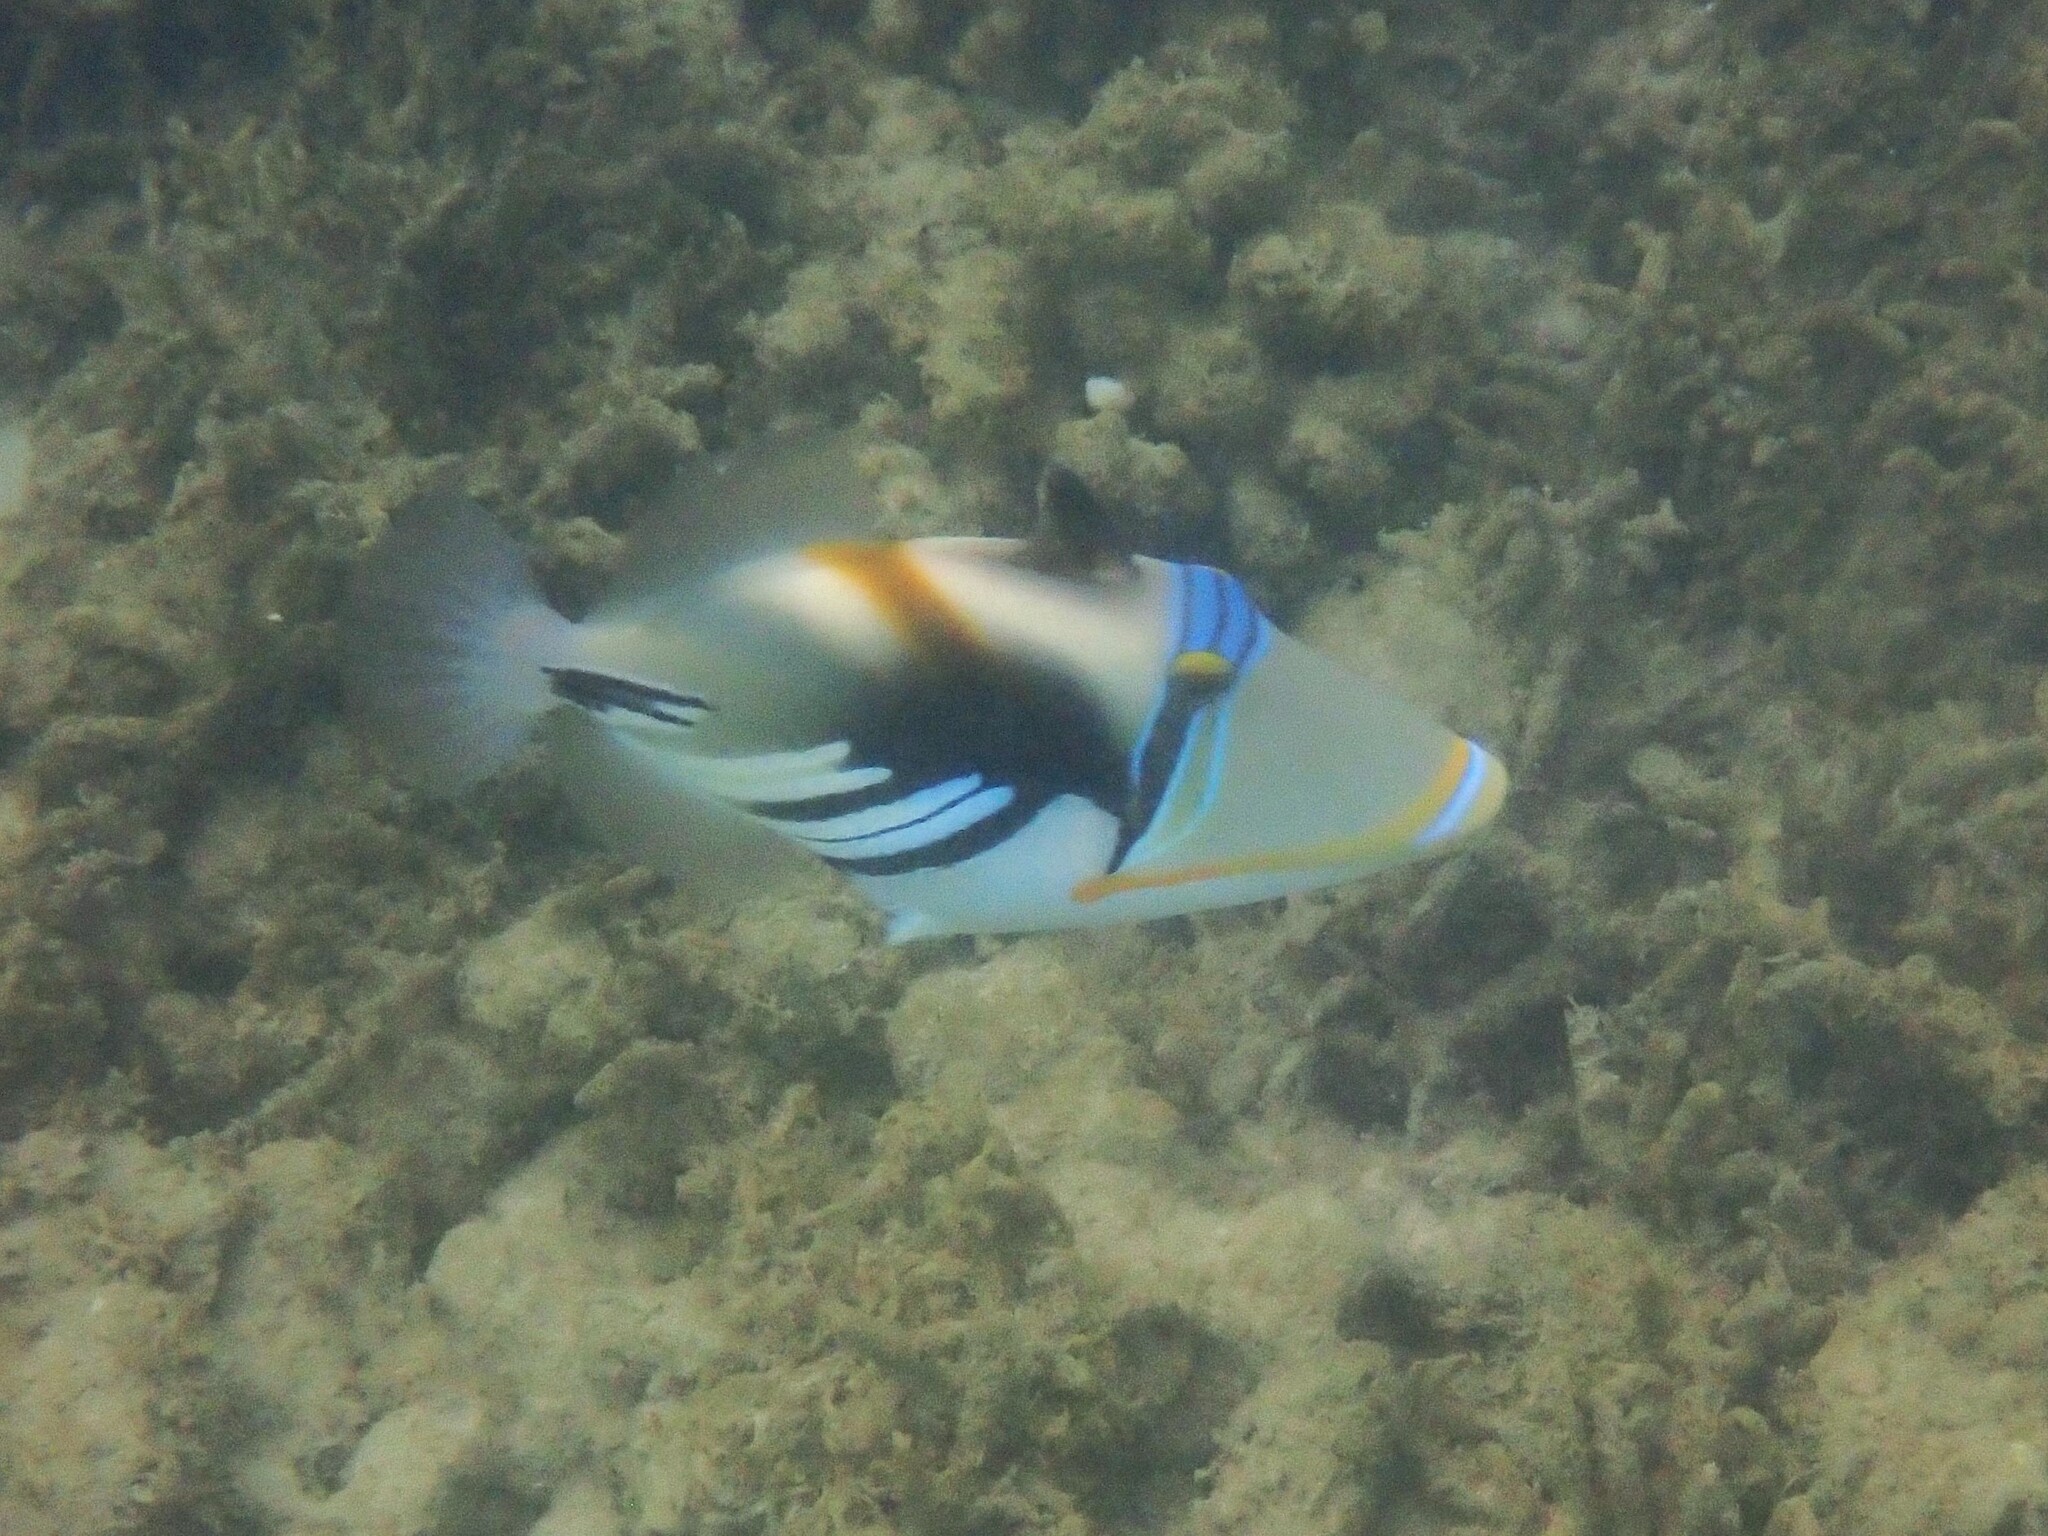
Rhinecanthus aculeatus (Lagoon Triggerfish)